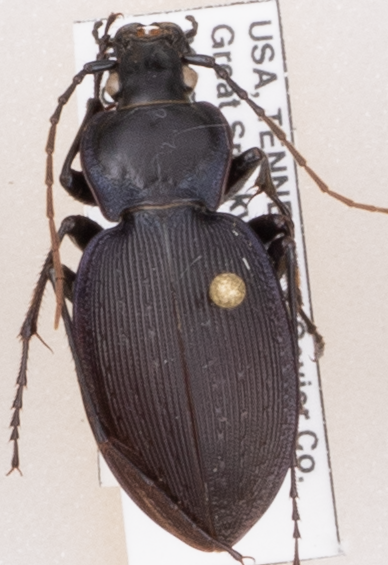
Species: Carabus goryi
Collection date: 2019-09-17
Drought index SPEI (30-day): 0.17
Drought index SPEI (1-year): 2.09
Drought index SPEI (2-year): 2.09